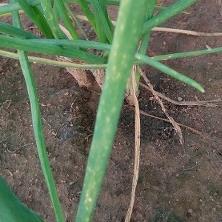
Crop: Onion
Condition: alternaria-d